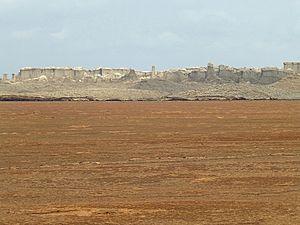
Dallol (Ethiopie, région Afar, Danakil)